Australian Age of Dinosaurs

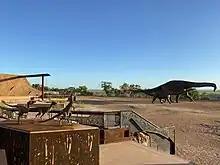
Bronze sauropods and coelurosaurs outside the "March of the Titanosaurs" exhibition.

The "March of the Titanosaurs" exhibition was finished in May 2021 as part of the Dynamic Destination project, funded through the Growing Tourism Infrastructure Fund. The building was built to house a 55m long tracksite relocated to The Jump-Up from 2018 to 2021. The tracksite features trace fossils of sauropods, theropods, ornithopods, crocodiles, turtles and lungfish.